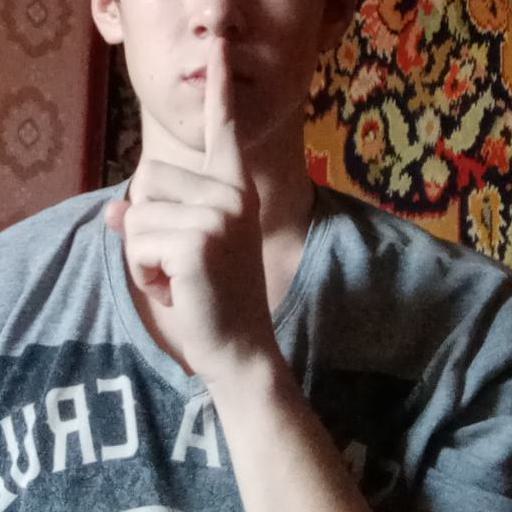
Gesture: mute